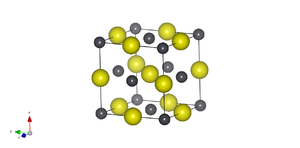
Le sulfure de plomb(II) est un composé chimique de formule PbS, obtenu la plupart du temps par purification de la galène, un minéral. Le sulfure de plomb PbS, à l'instar d'autres composés comme le PbSe, le PbTe ou autres sels de plomb sont des semi-conducteurs de la famille IV-VI. Le sulfure de plomb est toxique, en raison de la présence de plomb dans sa composition.